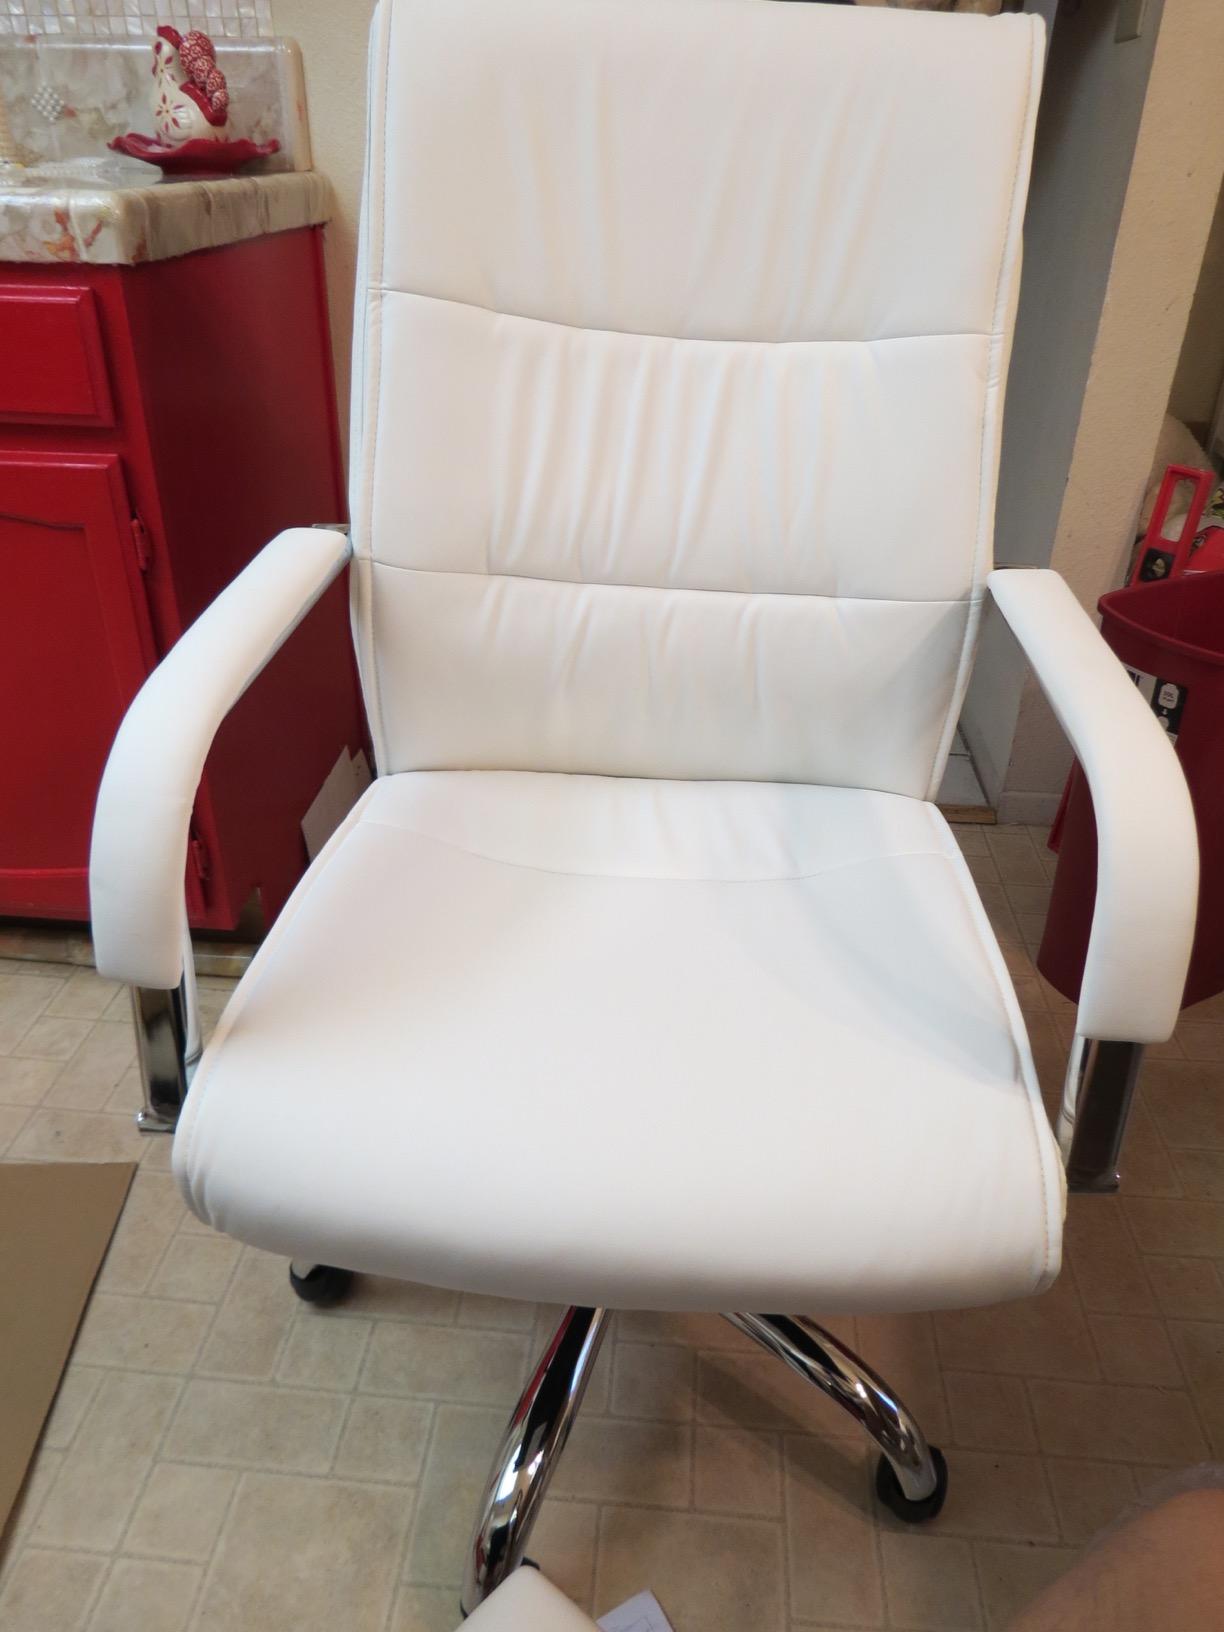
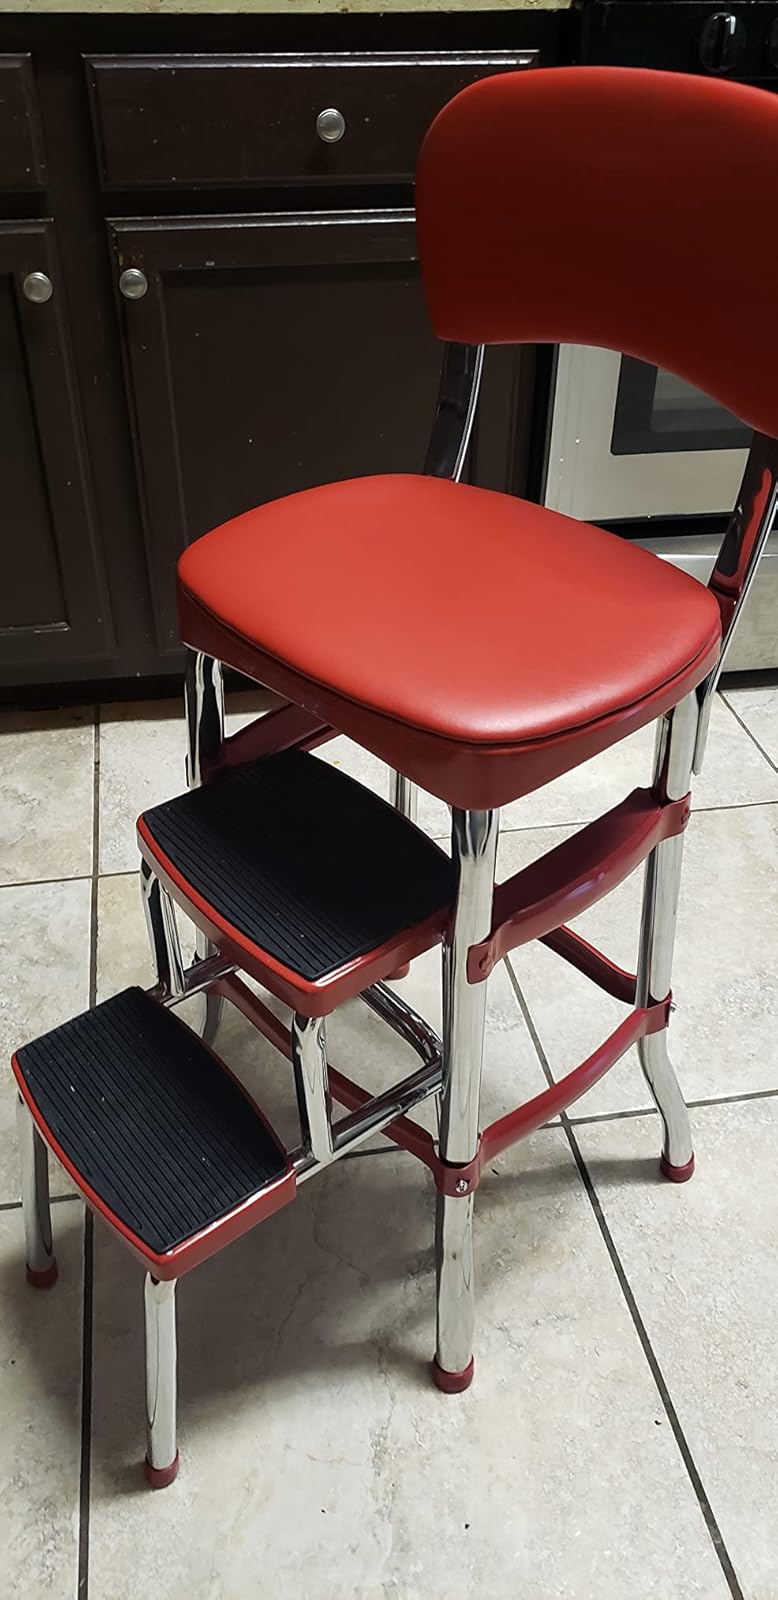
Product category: items_chair
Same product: no